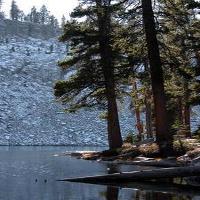
Weather: cloudy or overcast